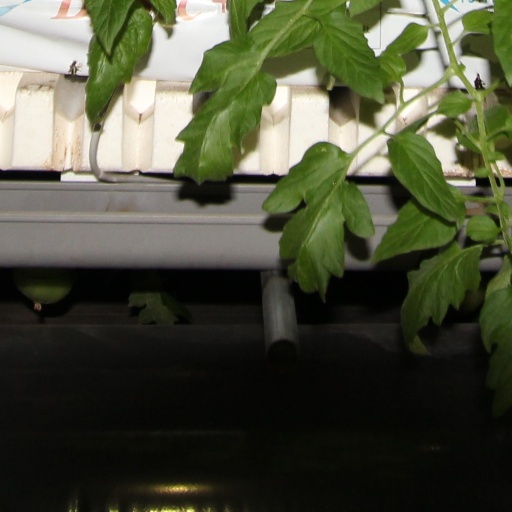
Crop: tomato